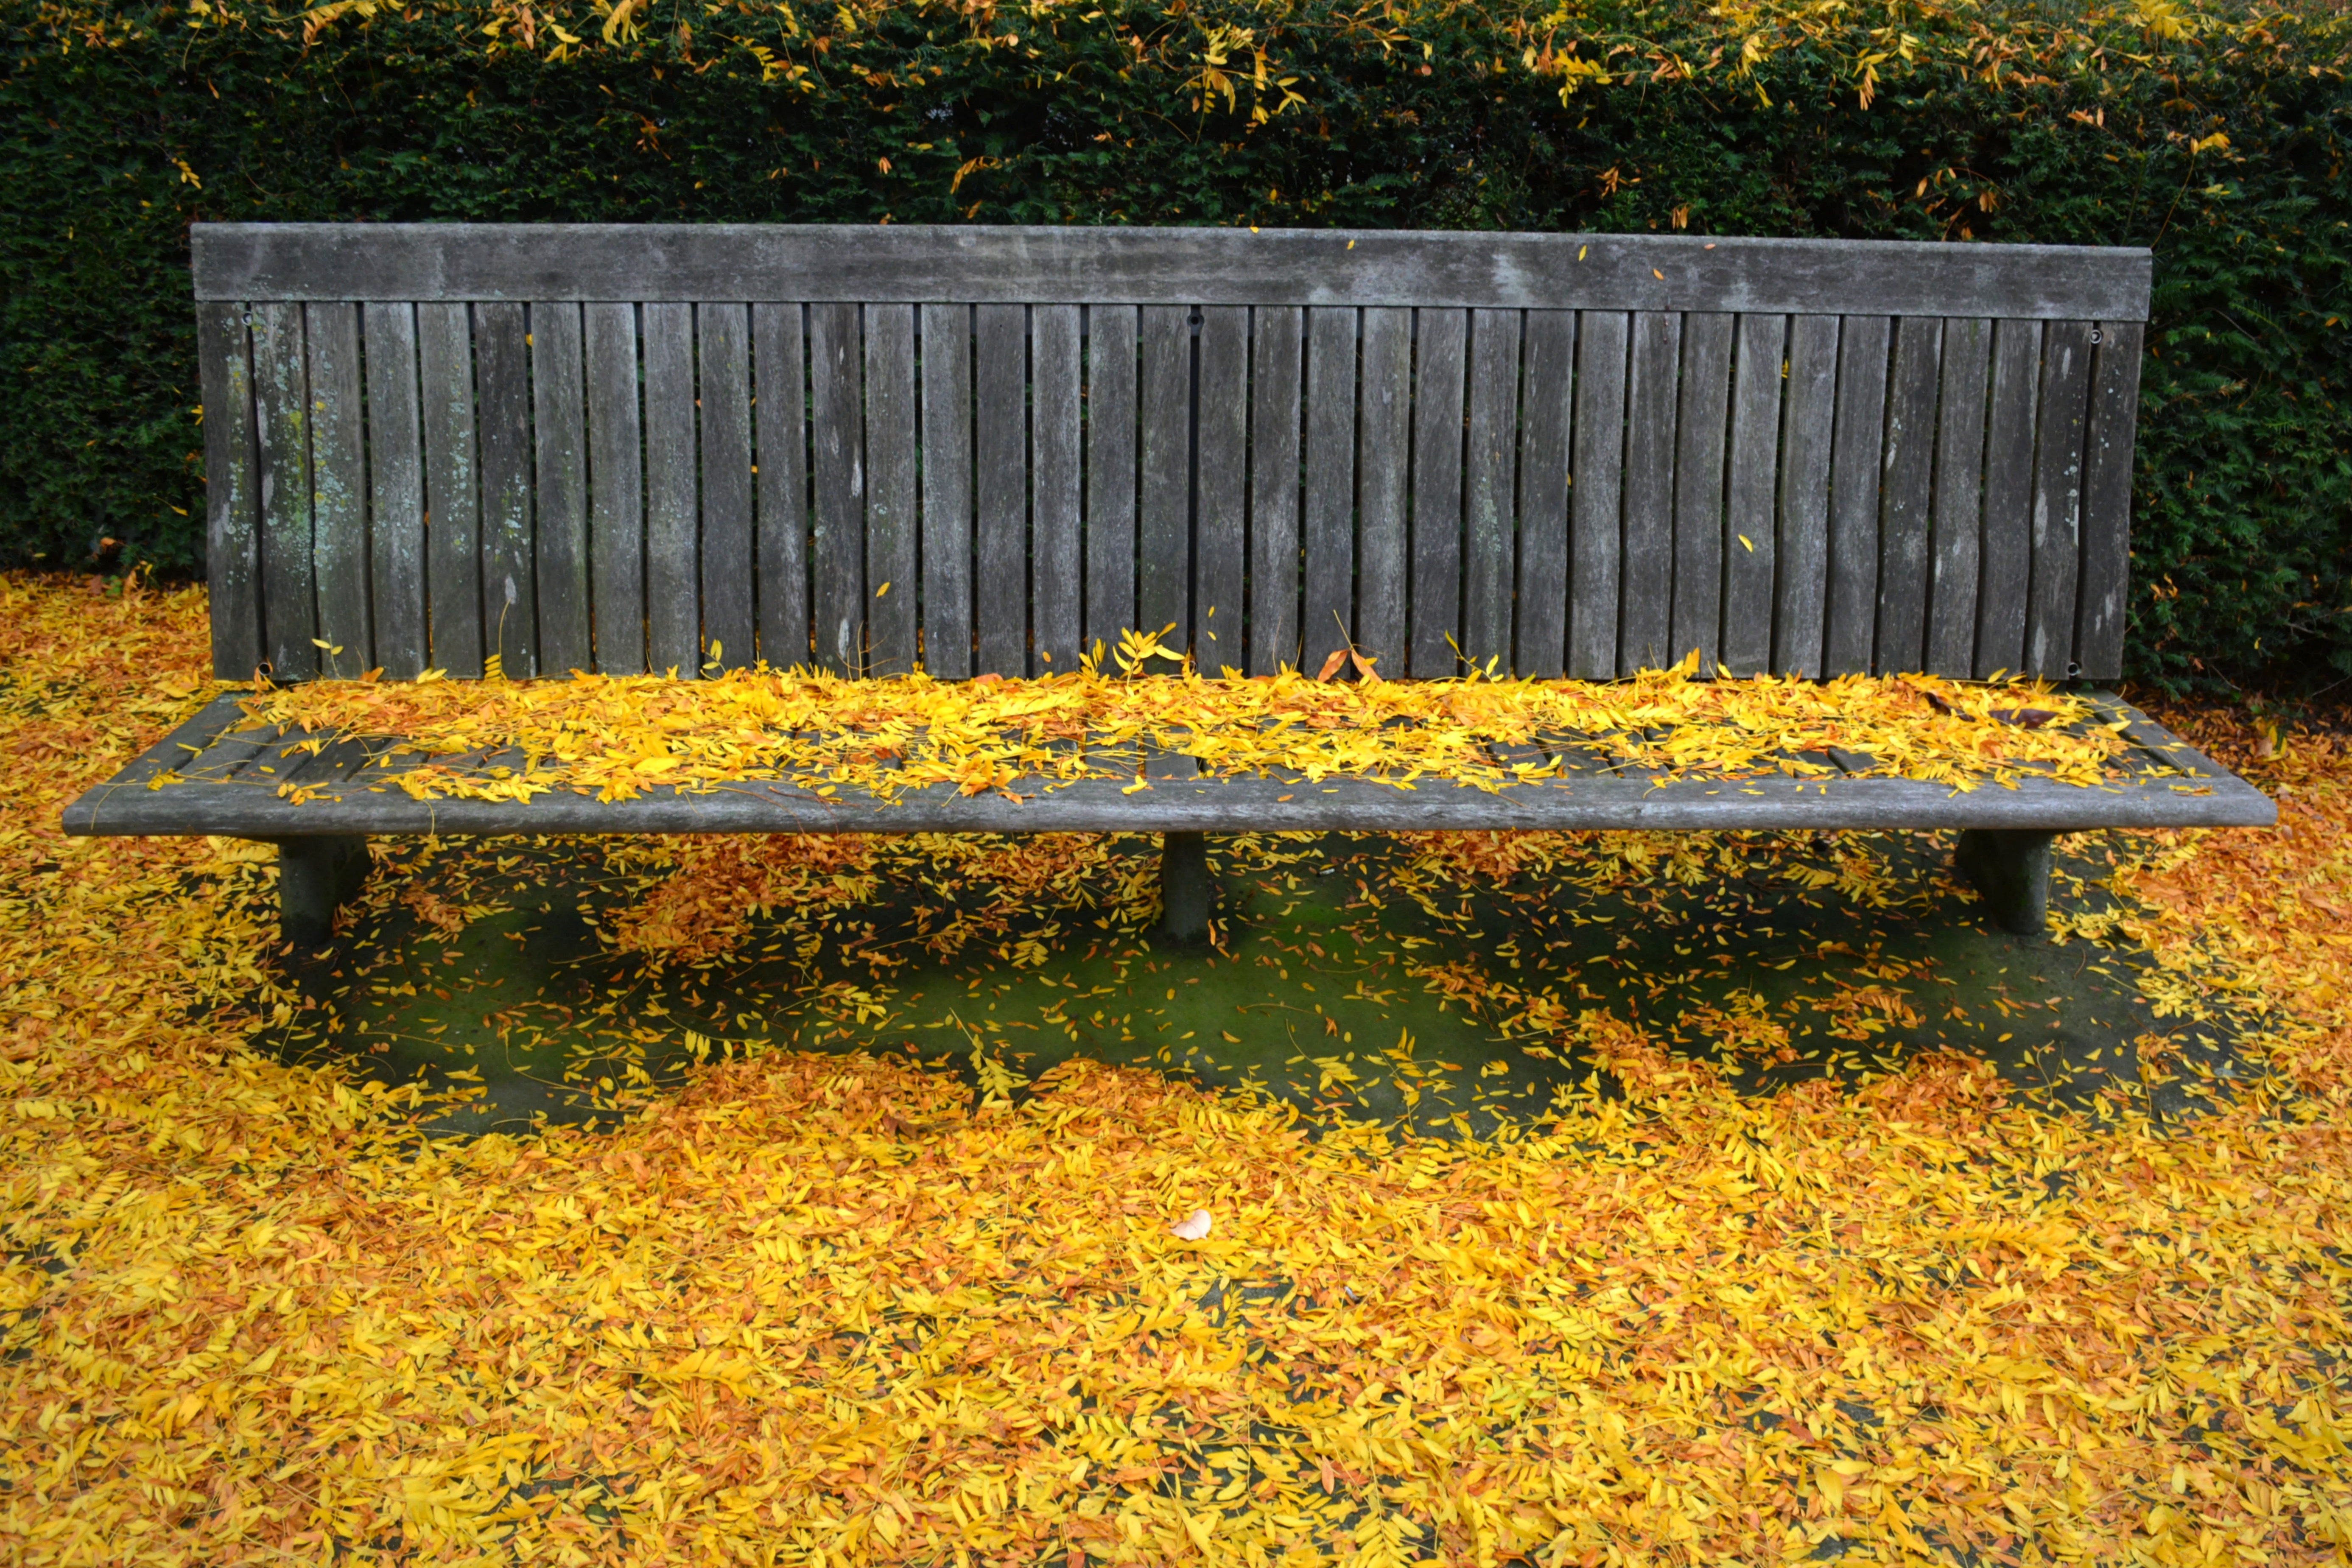
tree, nature, plant, leaf, flower, autumn, botany, garden, season, leaves, bank, colors, shrub, autumn leaf